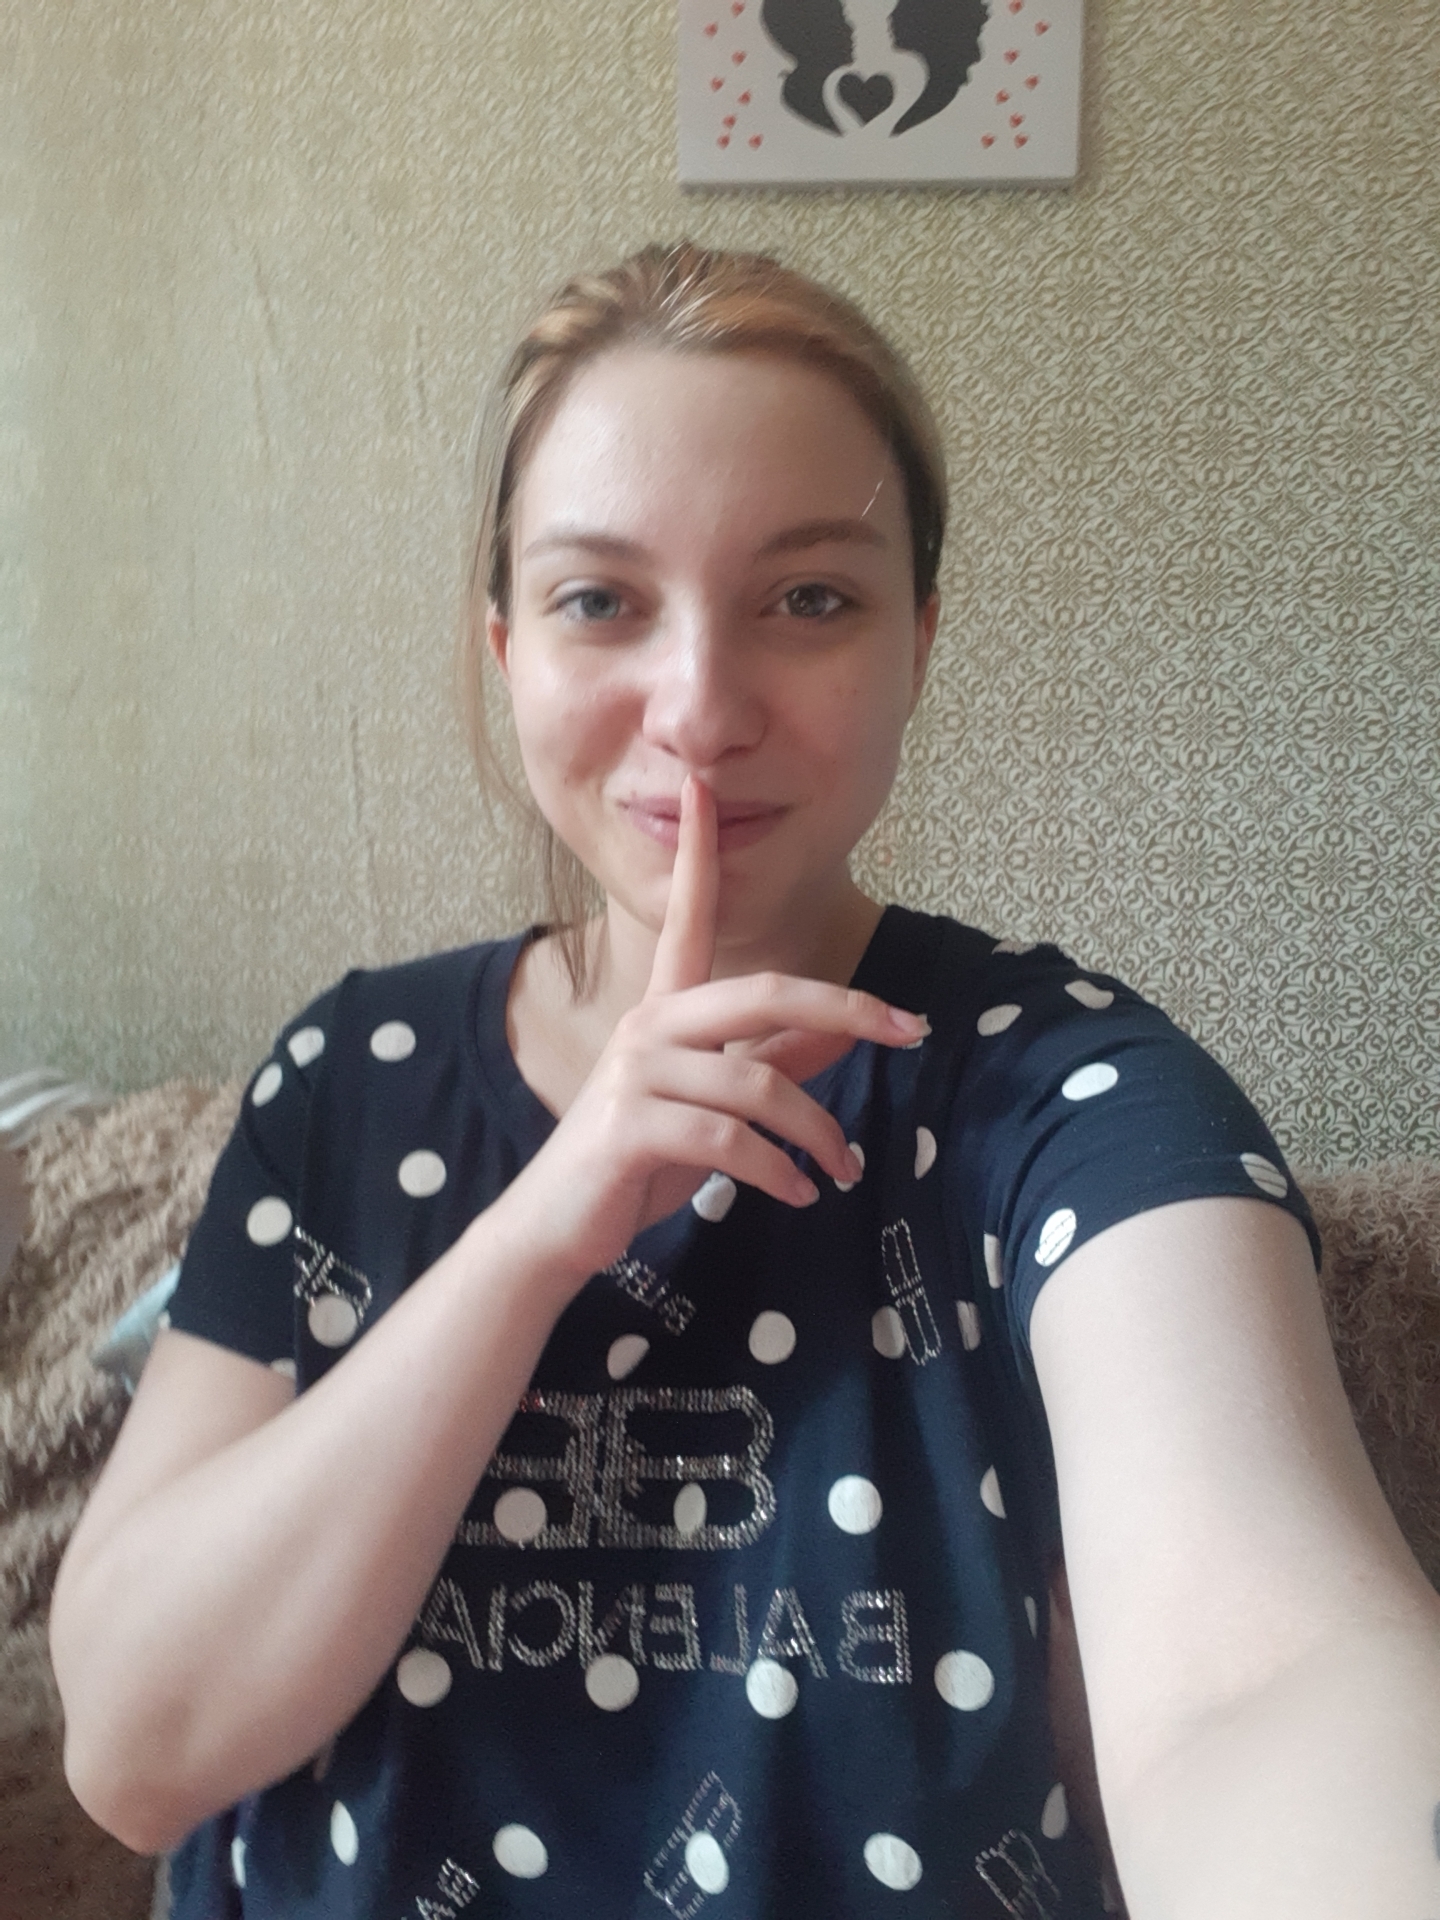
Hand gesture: mute